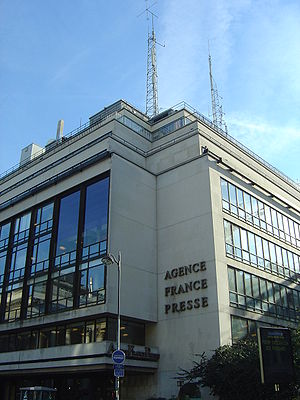
Agence France-Presse
AFP's hovedsæde i Paris
Agence France-Presse er et fransk nyhedsbureau grundlagt i Paris i 1835 under navnet Agence Havas af Charles-Louis Havas, som sidenhen indførte fremstillingen af ensartede nyhedstelegrammer til bureauets abonnenter. Havas deltog sammen med Bernhard Wolff og Paul Julius Reuter i forhandlingerne af Paris-aftalen i 1859. Efter 2. verdenskrig skiftede bureauet navn til Agence France-Presse. I dag er det Frankrigs nationale nyhedsbureau.